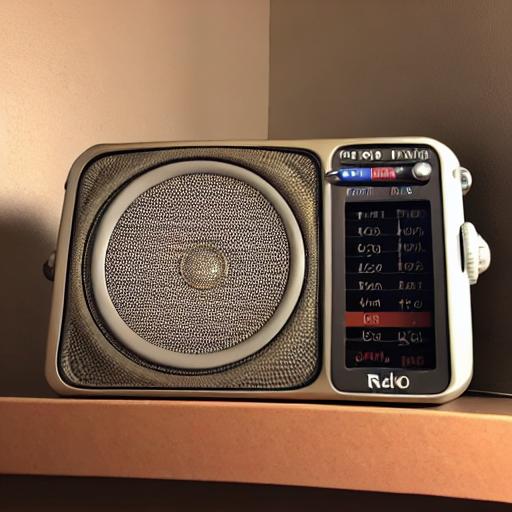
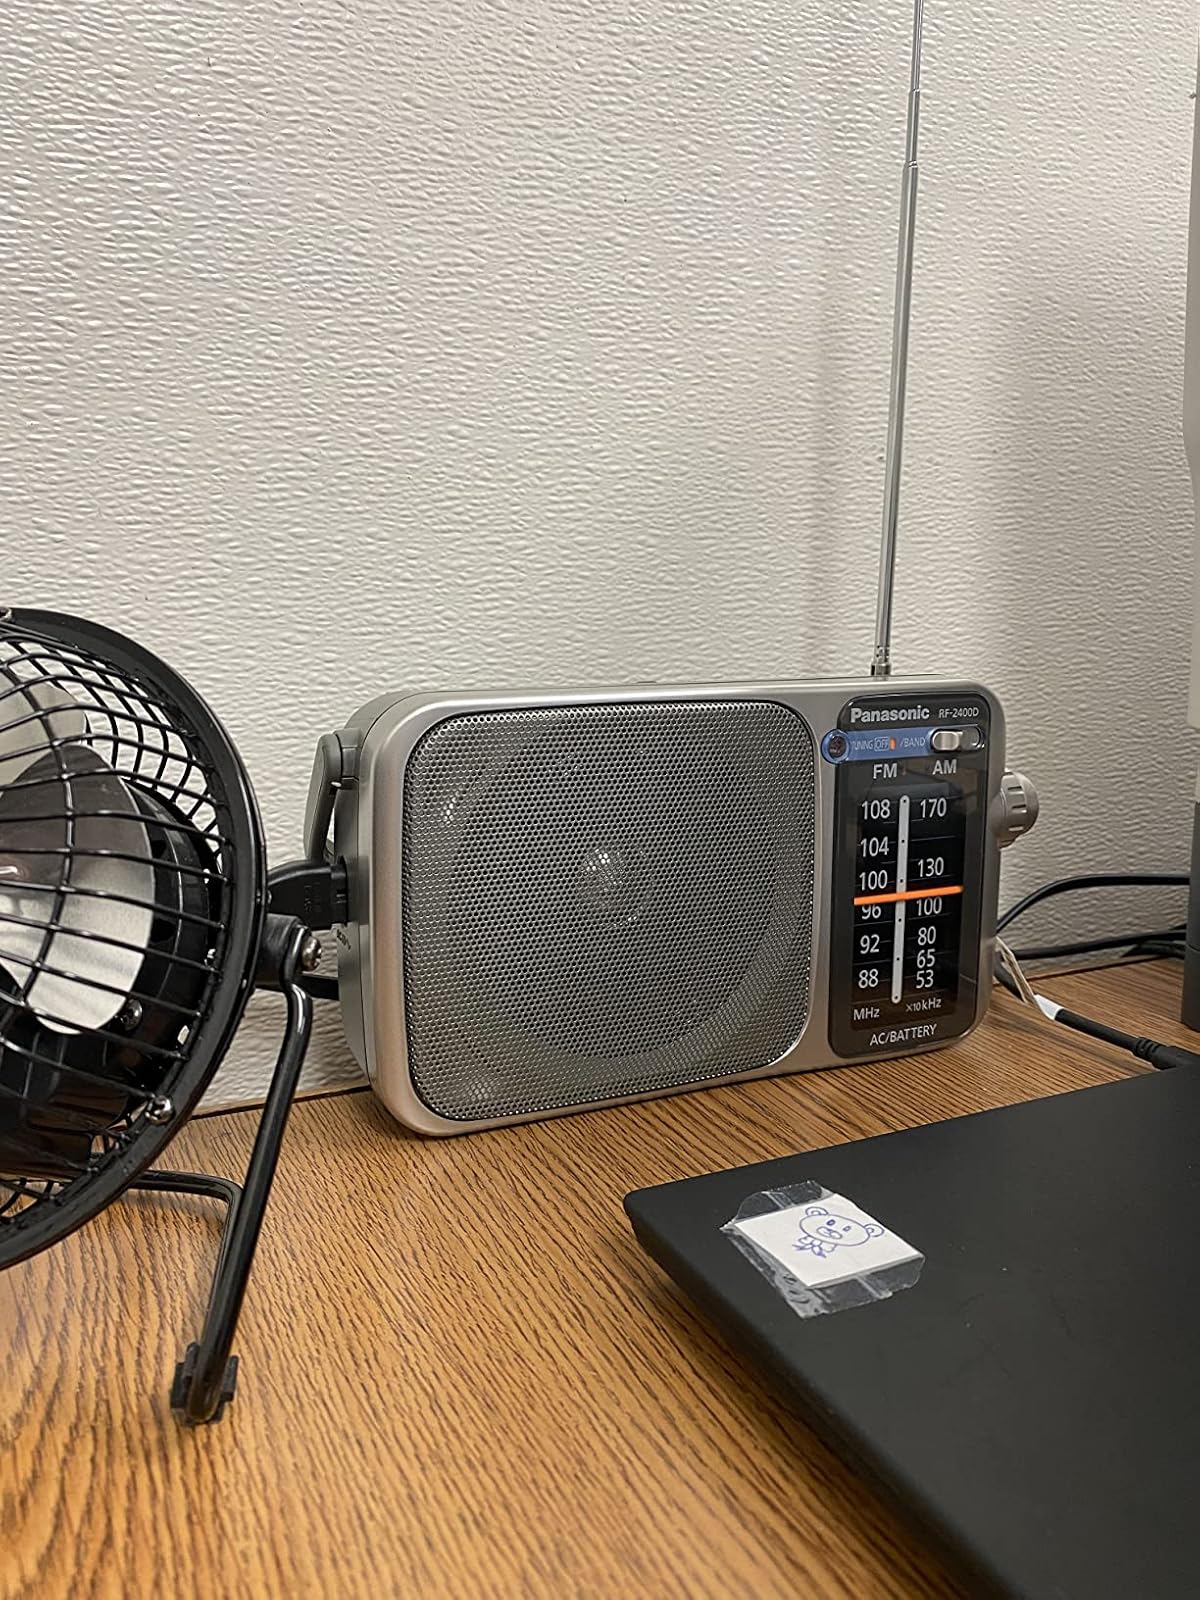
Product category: radio
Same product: no